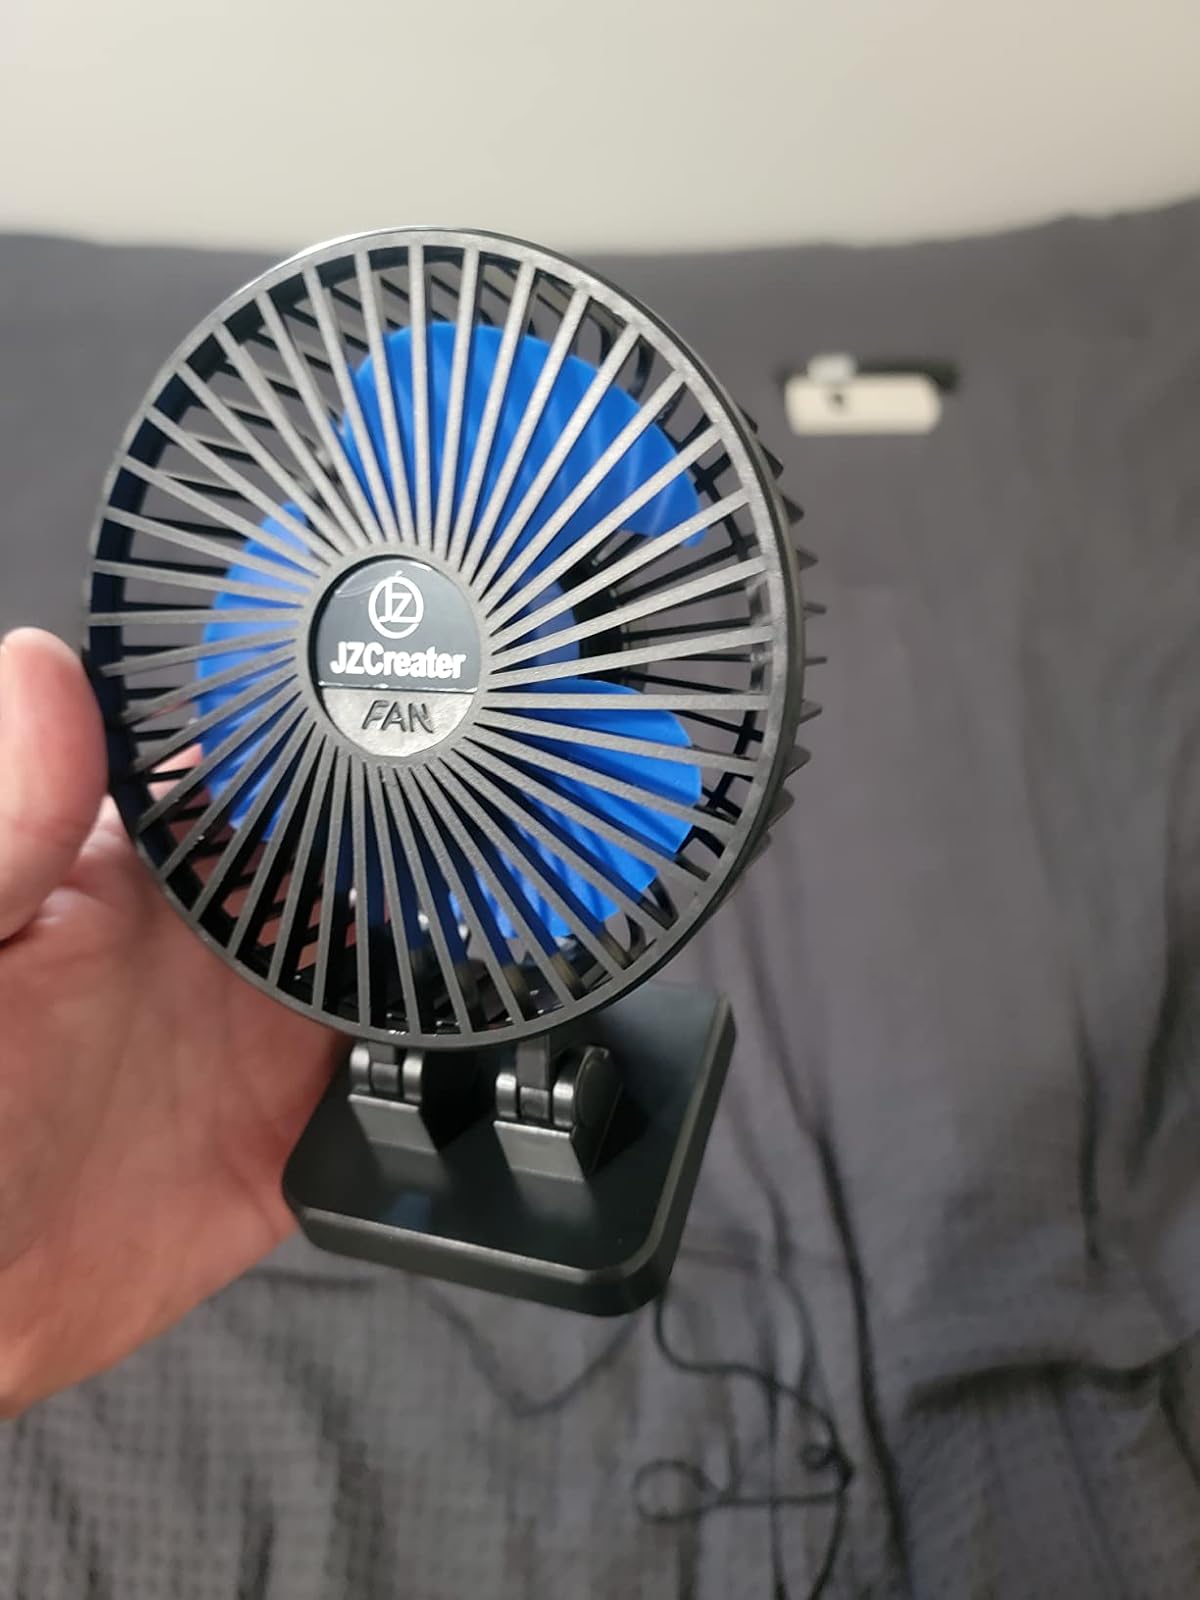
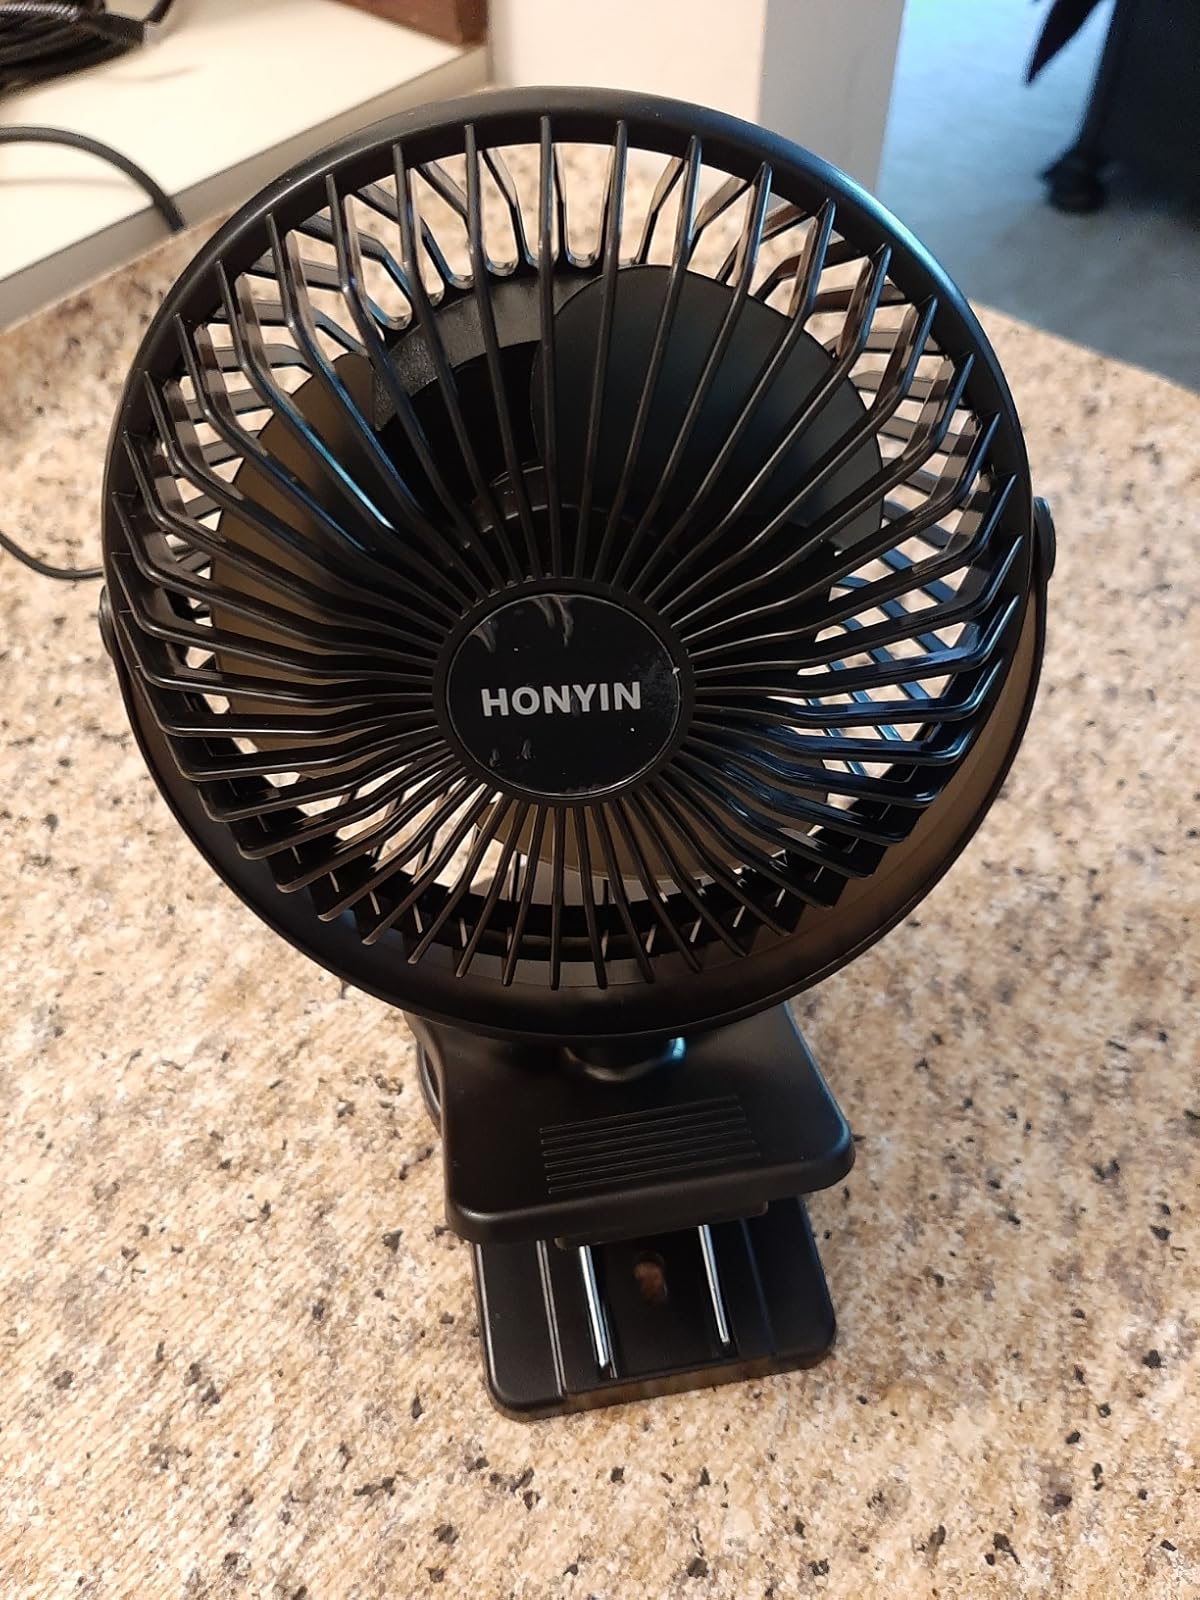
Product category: fan
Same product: no